Grand Slam (figure skating)

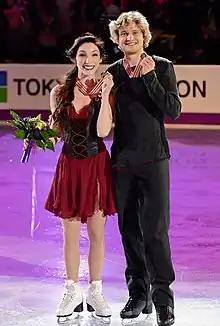
Meryl Davis / Charlie White

Thirteen pair skaters have completed the Career Golden Slam. Of these skaters, thirteen have won the Olympic gold medal in the individual event, and two teams have won the Olympic gold medal in the team event.